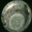
Label: bowl